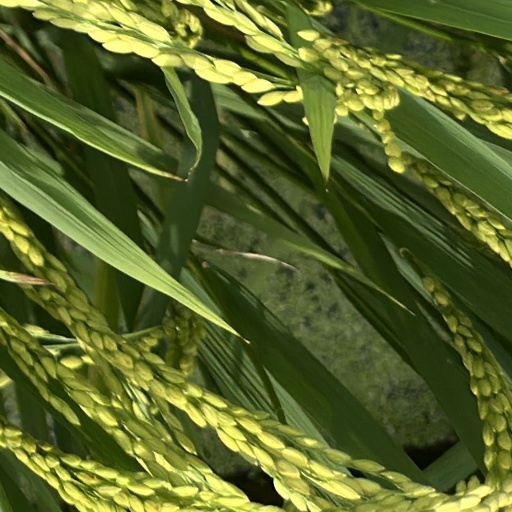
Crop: rice